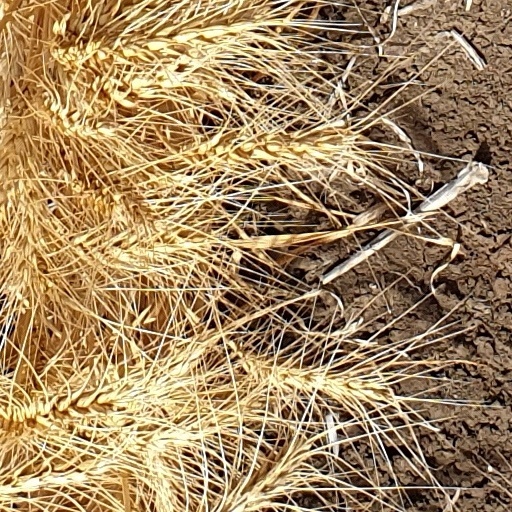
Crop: wheat